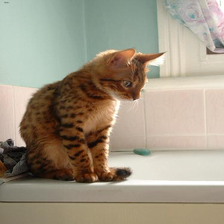
Species: cat
Breed: Bengal